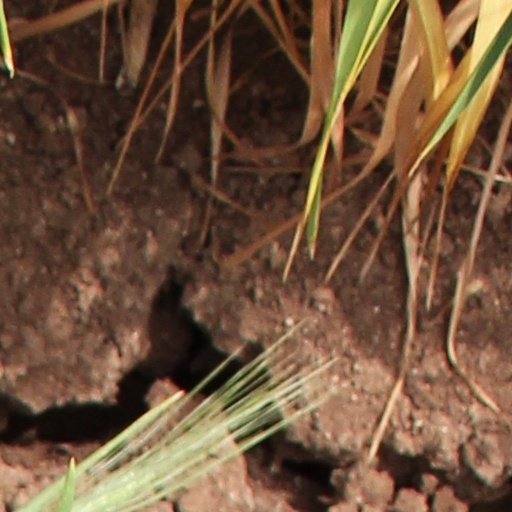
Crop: wheat